2017 edition of the Samsung Galaxy A series

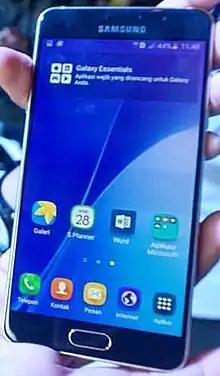
Samsung Galaxy A7

On January 2, 2017, Samsung unveiled the 2017 edition of the Galaxy A series, comprising three models. This move marks Samsung's first product launch since the discontinuation of the Galaxy Note 7 back in October 2016. Following the unveiling, Samsung announced that they would sell up to 20 million smartphones, targeting Western and Eastern Europe, Africa, Asia, and Latin America.